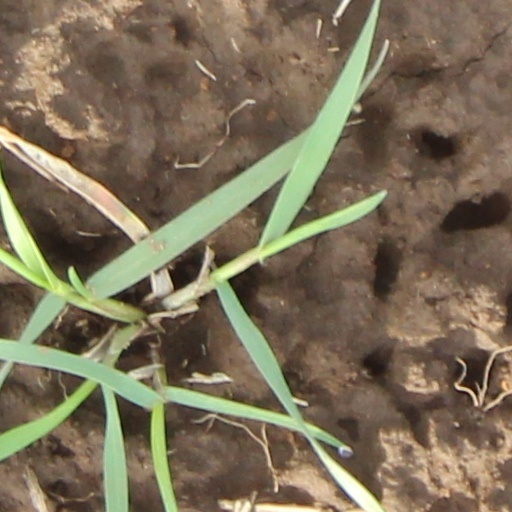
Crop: wheat